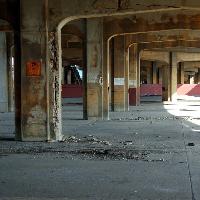
Weather: sun or clear